Narcissus (mythology)

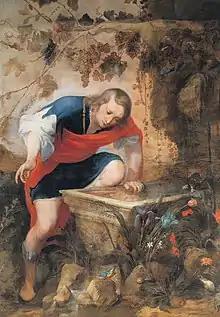
"Narcissus at the Spring" by Jan Roos depicts Narcissus gazing at his own reflection.

The myth of Narcissus has inspired artists for at least two thousand years, even before the Roman poet Ovid featured a version in book III of his "Metamorphoses". This was followed in more recent centuries by other poets (e.g. Keats and Alfred Edward Housman) and painters (Caravaggio, Poussin, Turner, Dalí (see "Metamorphosis of Narcissus"), and Waterhouse).